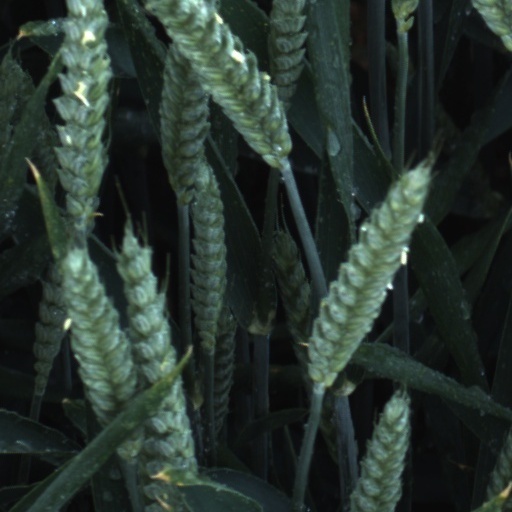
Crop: wheat